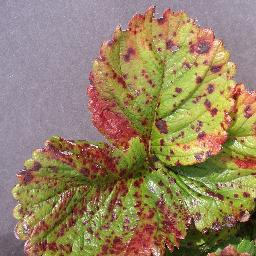
Label: Strawberry___Leaf_scorch